Minnie Mossman Hill

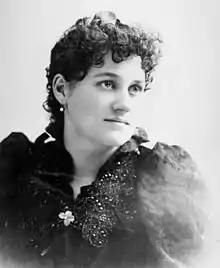

Minnie Mae Mossman Hill (July 20, 1863 - January 9, 1946) was an American steamboat captain. She was the first woman to hold a captain's license on the Columbia River. She commanded her own vessels and traded along the river during her career.